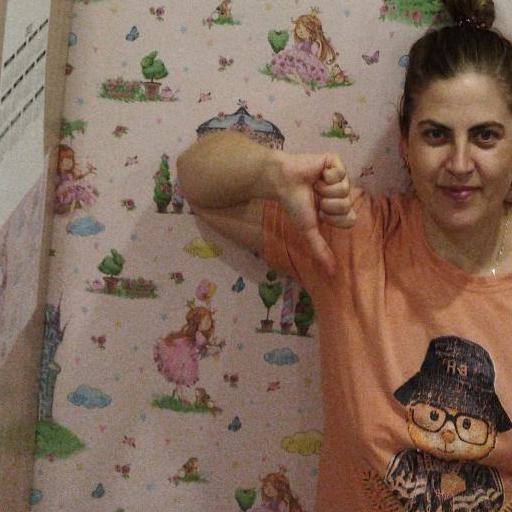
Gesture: dislike